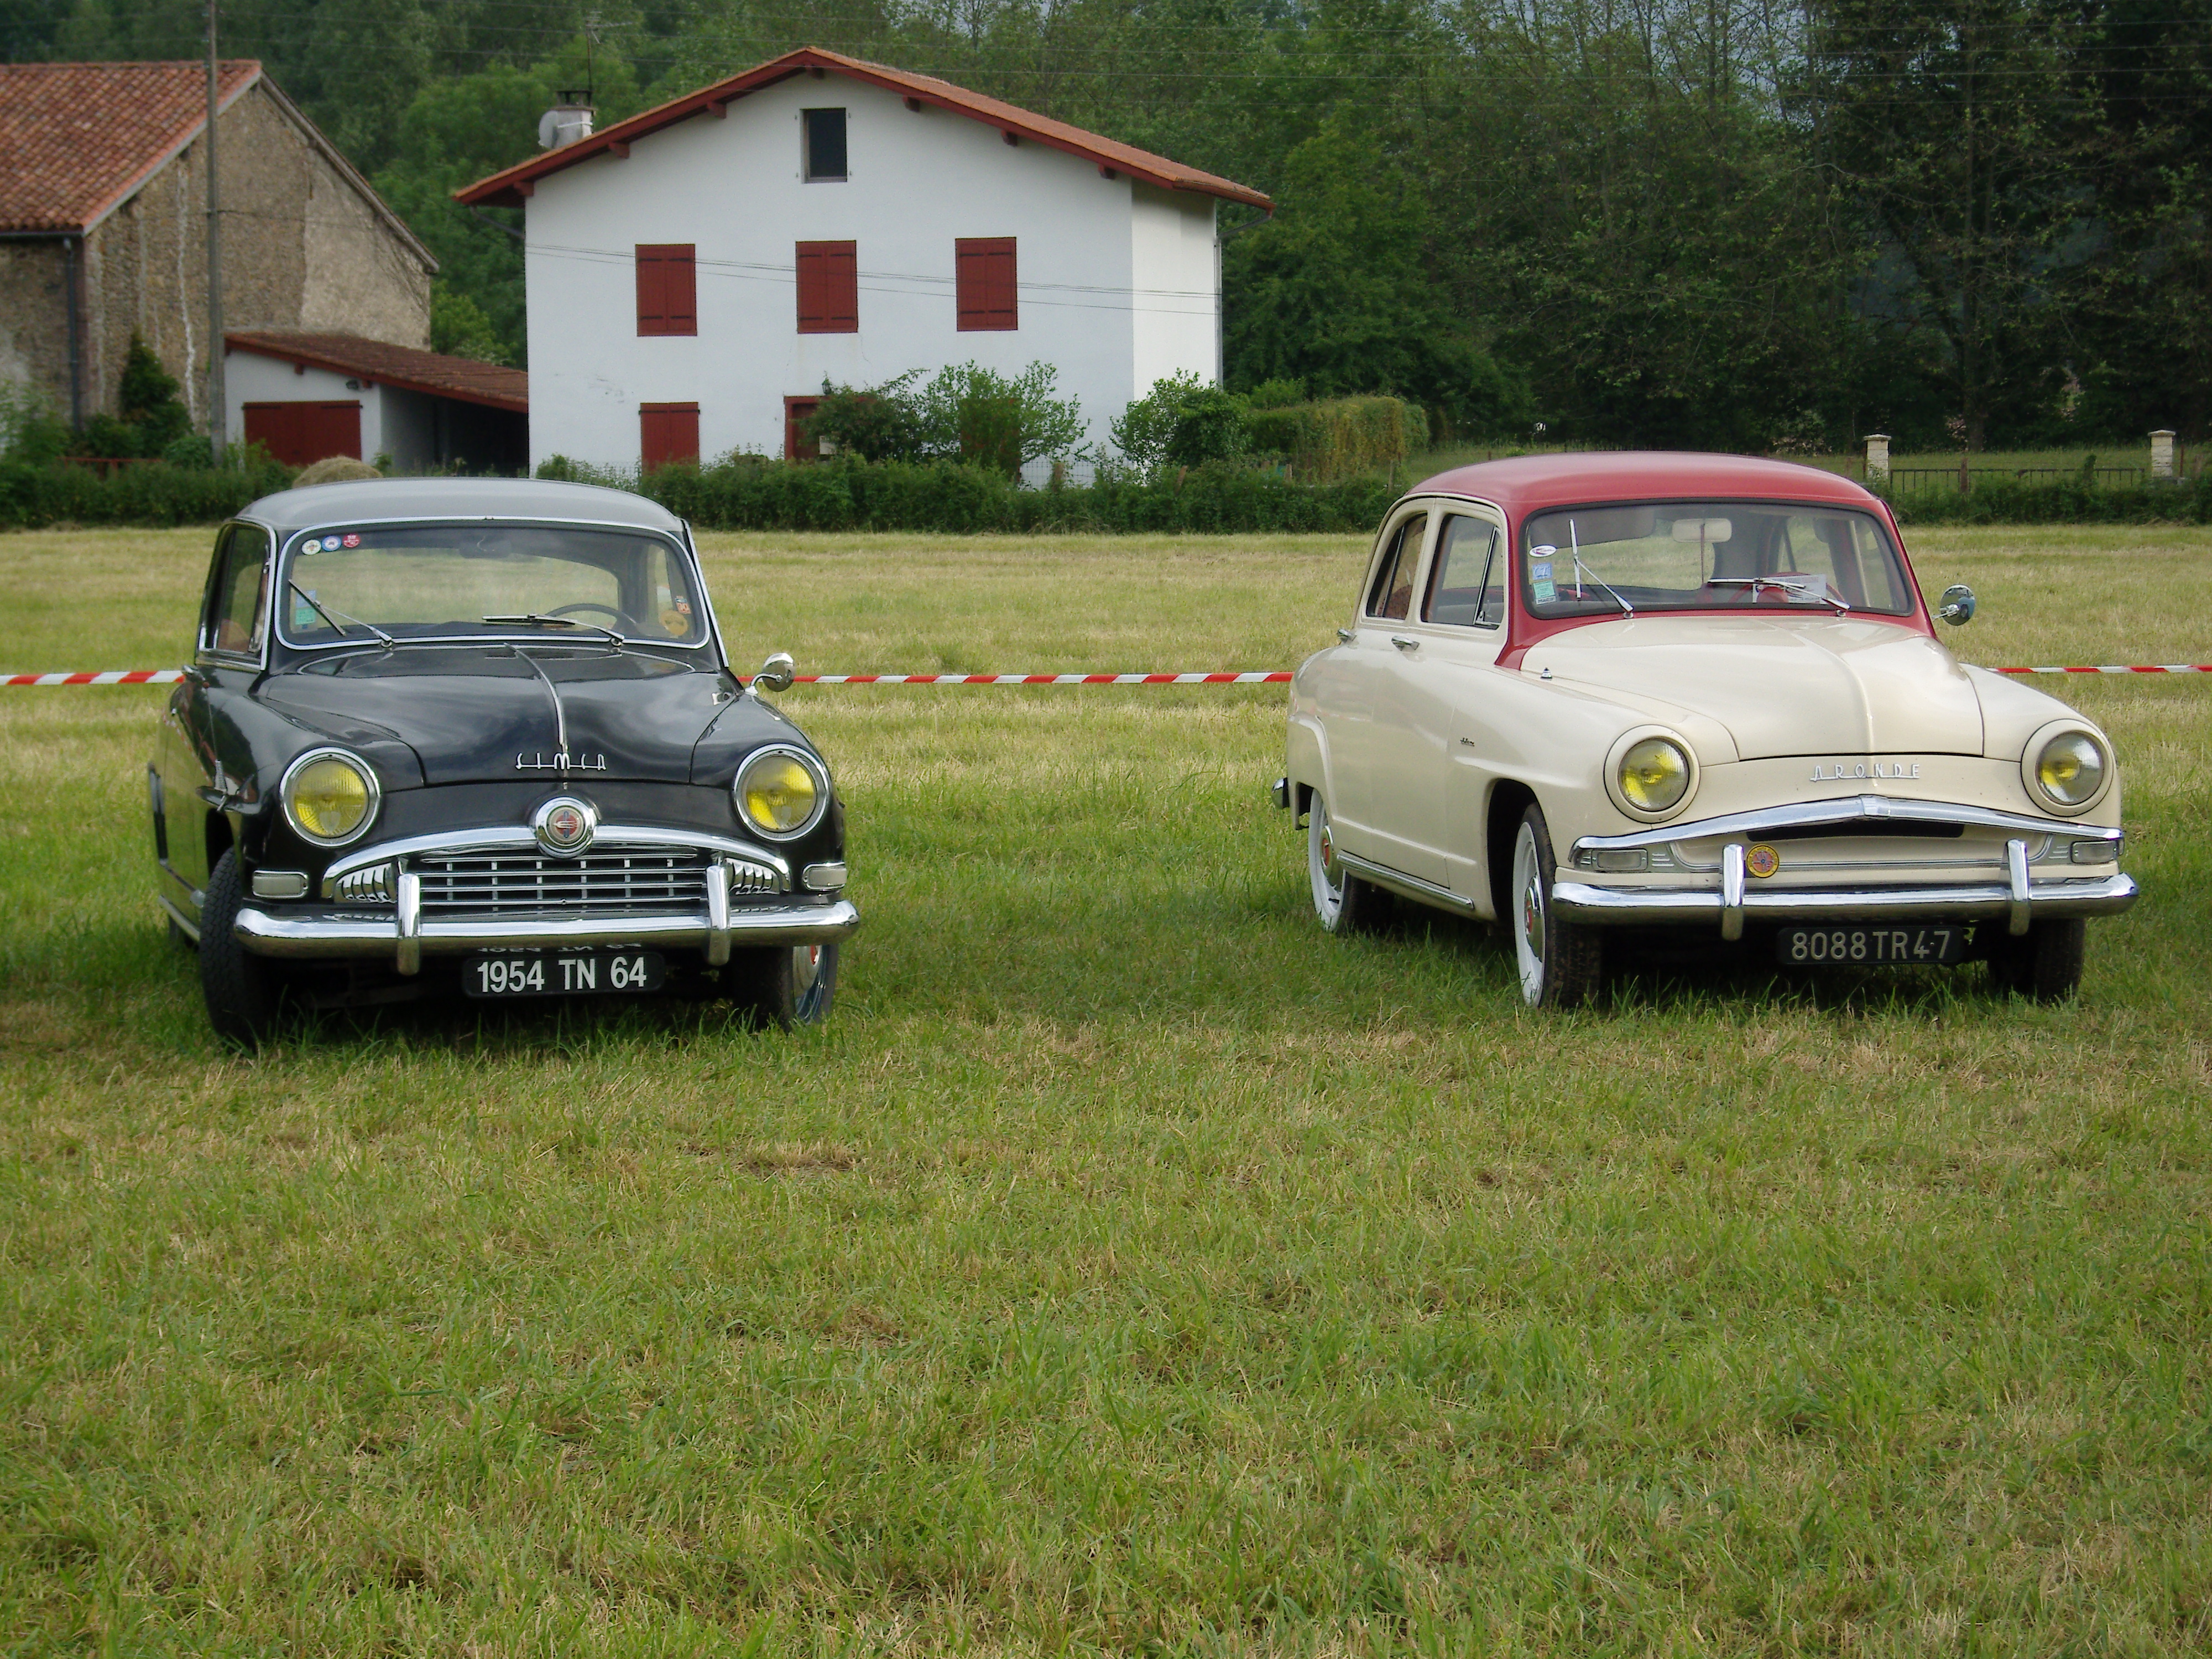
car, old, vintage, french, auto, house, motor vehicle, mid size car, vehicle, classic car, vintage car, plant, compact car, classic, family car, sedan